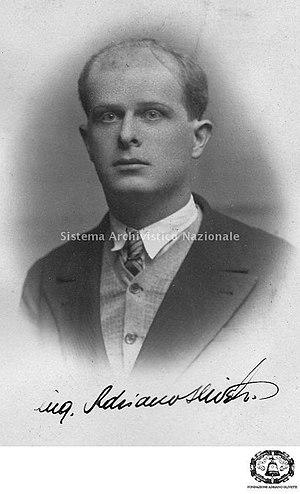
Adriano Olivetti est un entrepreneur, ingénieur et politicien italien. Il est le fils de Camillo Olivetti. Il est l'une des grandes personnalités italiennes de l'après-guerre.